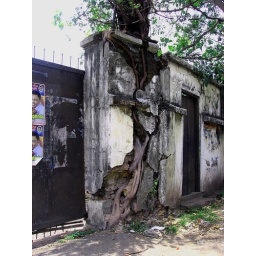
A tree that either grew through the wall or the wall was erected around the tree. In Colombo, Sri Lanka.